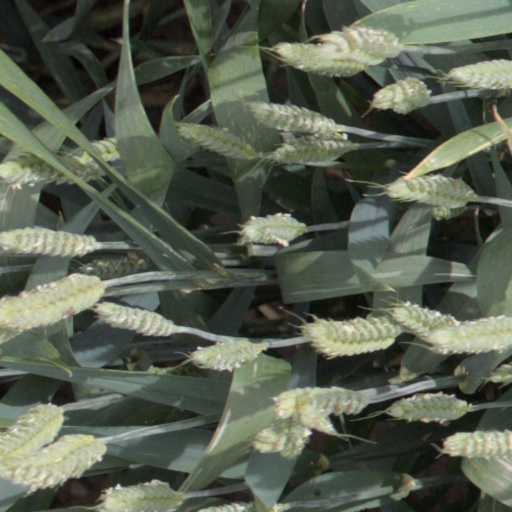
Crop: wheat